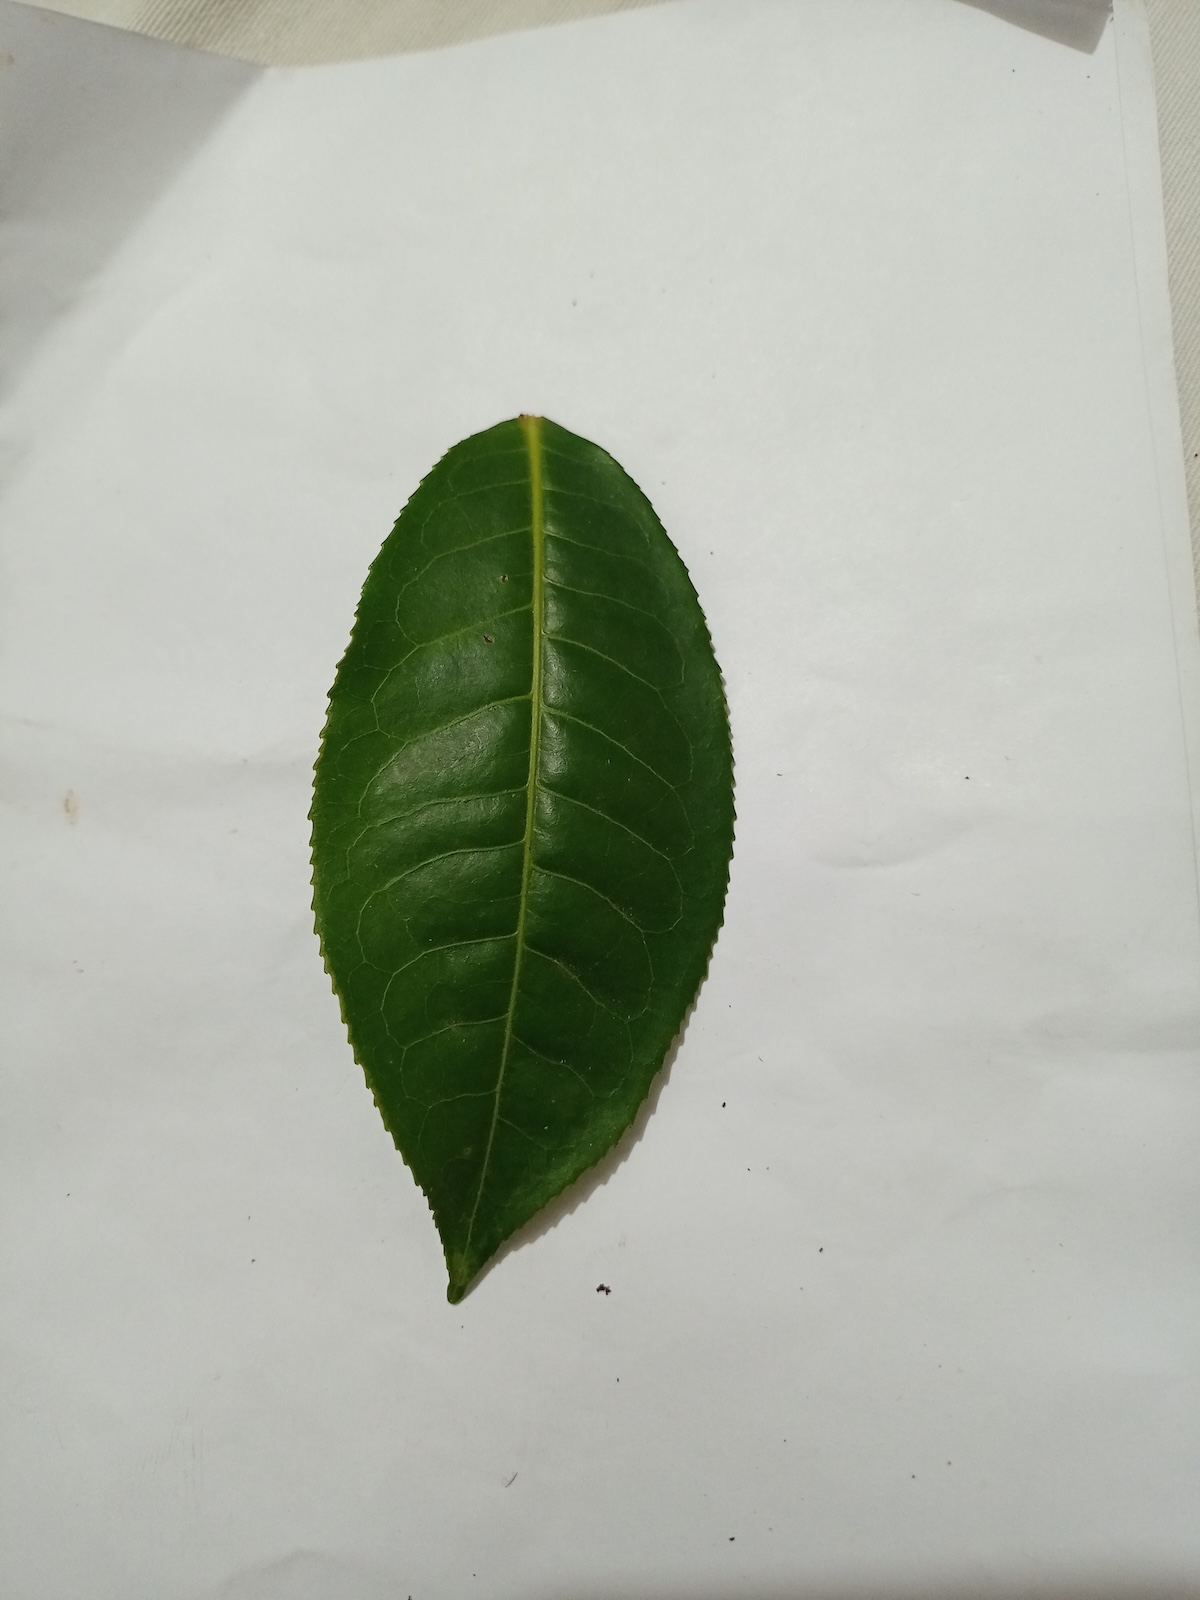
Label: Healthy leaf